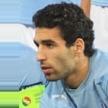
Age: 21